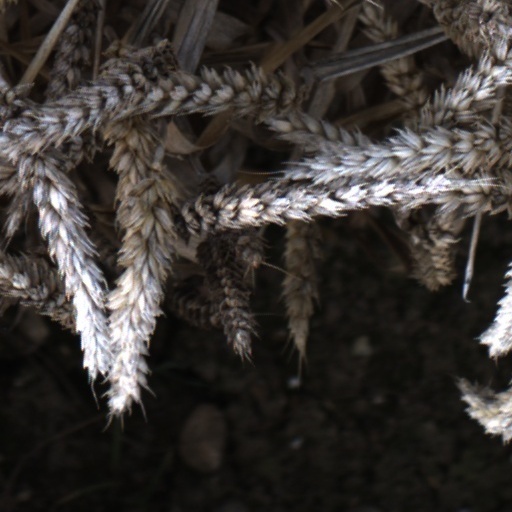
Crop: wheat